Dutch Waterline

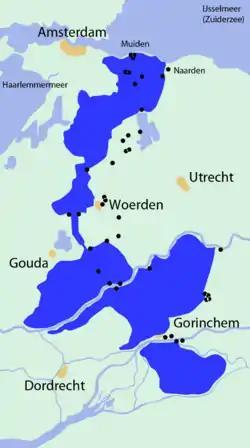
Map of the Old Waterline

In 1629, Prince Frederick Henry started the execution of the plan. Sluices were constructed in dikes and forts and fortified towns were created at strategic points along the line with guns covering the dikes that traversed the water line. The water level in the flooded areas was carefully maintained at a level deep enough to make an advance on foot precarious and shallow enough to rule out effective use of boats (other than the flat bottomed gun barges used by the Dutch defenders). Under the water level additional obstacles like ditches and trous de loup (and much later, barbed wire and land mines) were hidden. The trees lining the dikes that formed the only roads through the line could be turned into abatis in time of war. In wintertime the water level could be manipulated to weaken ice covering, while the ice itself could be used when broken up to form further obstacles that would expose advancing troops to fire from the defenders for longer.